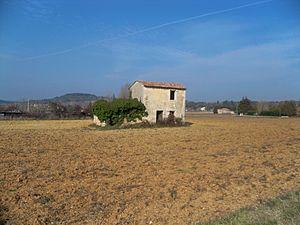
Cabanon à Bonnieux (Vaucluse, France).
Bonnieux est une commune française, située dans le département de Vaucluse en région Provence-Alpes-Côte d'Azur. On appelle ses habitants les Bonnieulais.
Le triangle d'or du Luberon est une expression datant des années 1970-1980 reprise par certains journaux comme le Méridional pour désigner une partie de la vallée du Calavon, au nord de la montagne du petit Luberon.